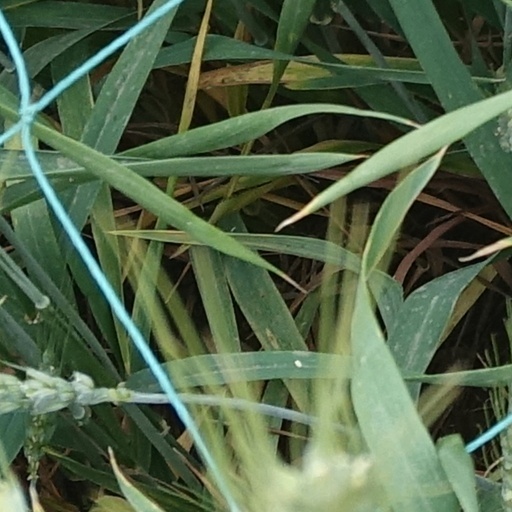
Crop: wheat